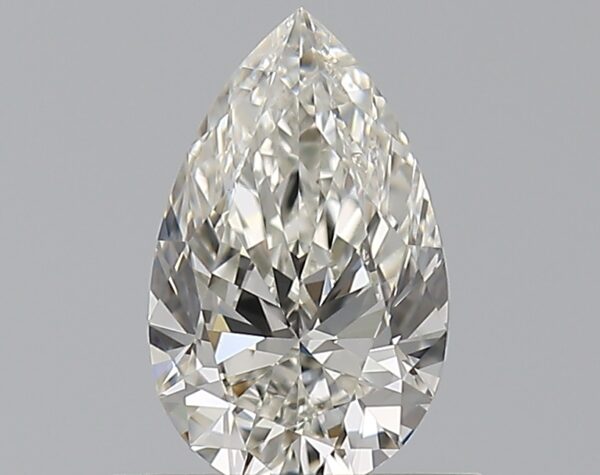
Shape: pear
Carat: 0.6
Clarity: VVS2
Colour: I
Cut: EX
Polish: EX
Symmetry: VG
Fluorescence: N
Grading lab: GIA
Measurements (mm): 7.56 x 4.65 x 2.81